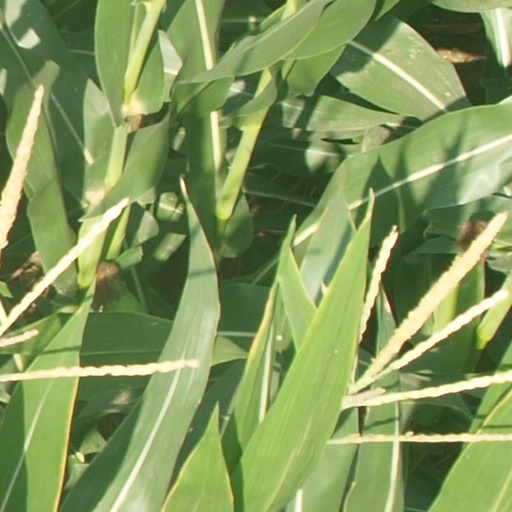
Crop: maize; corn